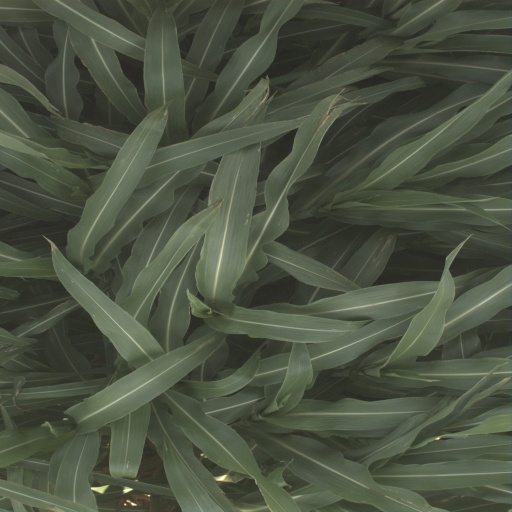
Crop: sorghum